Lisa Marie Varon

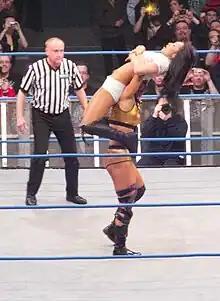
Varon, executing the Widow's Peak on Gail Kim at a TNA show in 2012

She returned to the company on July 11 at Victory Road as a villainess, disguising herself by wearing a motorcycle helmet and attacking Angelina Love during her match for the Knockouts Championship. In the following weeks, she aligned herself with Madison Rayne against Love and Velvet Sky. Tara was ultimately unmasked on the September 2 episode of "Impact!", when she and Rayne defeated Love and Sky in a tag team match, after hitting Sky with the motorcycle helmet. On the September 30 episode of "Impact!", Rayne signed a waiver to allow Tara to return to in-ring competition. At Bound for Glory, Tara defeated Angelina Love, Velvet Sky, and Madison Rayne in a Four Corners match to win the Knockout Championship for the fourth time, much to the dismay of Rayne, who thought Tara's intention was to help her regain the title. On the following episode of "Impact!", Tara laid down for Rayne and allowed her to pin her to regain the Knockouts Championship, giving Tara the shortest reign in the title's history. The following week, Tara attacked Mickie James after her victory over Sarita. At Turning Point, Tara wrestled James to a double disqualification, after James pushed the referee, and they began brawling. On the December 2 "Impact!", Tara attacked James while she was singing her single "Hardcore Country", which later led to James attacking her. At Final Resolution, Tara defeated James in a Falls Count Anywhere match, following interference from Madison Rayne. On the following episode of "Impact!", James defeated Tara in a steel cage match. During the match, Tara legitimately tore a ligament in her elbow, but the injury did not require surgery. On the December 16 episode of "Impact!", Tara and Rayne defeated James and Ms. Tessmacher to advance the finals of a tournament for the vacant TNA Knockouts Tag Team Championship. The following week, they were defeated in the finals by Angelina Love and Winter.